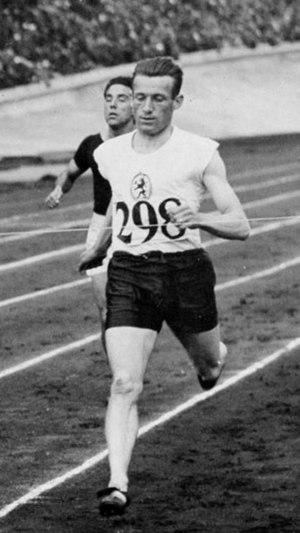
Henricus Adrianus « Harry » Broos est un athlète néerlandais spécialiste du sprint. Il était affilié au PSV Eindhoven.